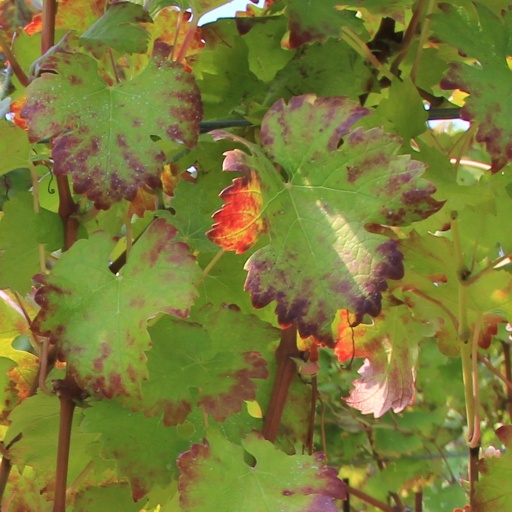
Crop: grape